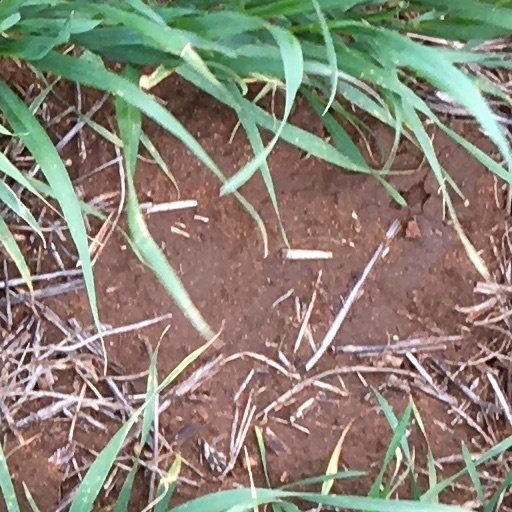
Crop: wheat